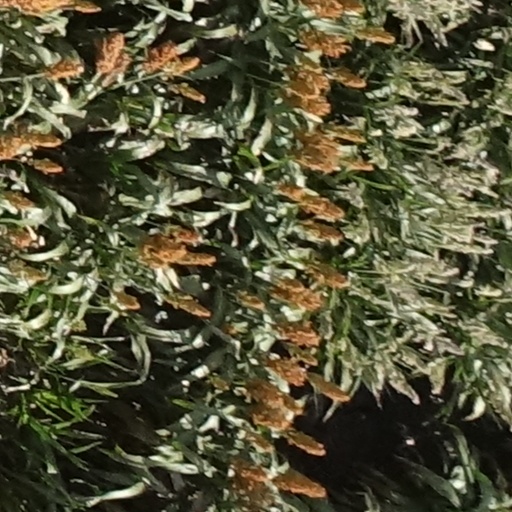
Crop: sorghum